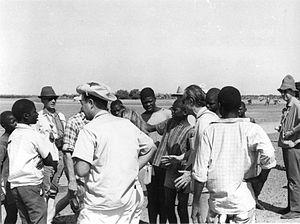
Raymond Mauny est un historien français, spécialiste de la préhistoire et de la protohistoire de l'Afrique, en particulier du Sénégal et du Mali.